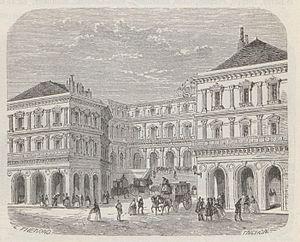
Embarcadère des chemins de fer de l'Ouest - Rive droite (gare Saint-Lazare)
La gare de Paris-Saint-Lazare, dite aussi gare Saint-Lazare, est l'une des six grandes gares terminus du réseau de la SNCF à Paris. Située dans le quartier de l'Europe du 8ᵉ arrondissement, c'est l'une des anciennes têtes de ligne du réseau Ouest-État.